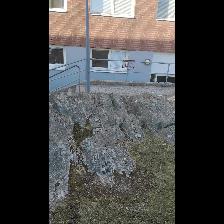
Label: NonHuman